Óscar Rodríguez (footballer, born 1998)

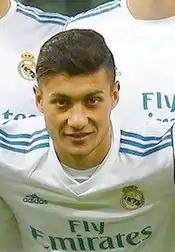
Óscar with Real Madrid Castilla in 2018

Born in Talavera de la Reina, Toledo, Castile-La Mancha, Óscar joined Real Madrid's La Fábrica in 2009, from CD Los Navalmorales. Ahead of the 2017–18 season, he was promoted to the reserves in Segunda División B.